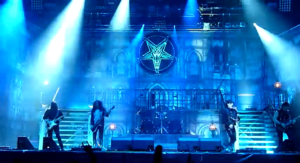
King Diamond est un groupe de heavy metal danois, originaire de Copenhague. Il est formé en 1985 par le chanteur King Diamond, les guitaristes Andy LaRocque et Michael Denner, le bassiste Timi Hansen et le batteur Mikkey Dee. Diamond, Denner et Hansen se séparent du groupe Mercyful Fate, et décident de former un nouveau groupe avec King Diamond comme meneur, comme pour Mercyful Fate. En 1985, King Diamond fait paraître son premier album Fatal Portrait. Dès lors, le groupe a commercialisé douze albums studio, deux albums live, deux extended plays, cinq compilations et cinq singles.